Gresham Professor of Astronomy

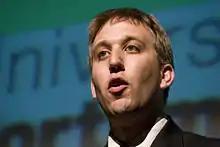
Chris Lintott, appointed Gresham Professor of Astronomy in 2023

The Professor of Astronomy at Gresham College, London, gives free educational lectures to the general public. The college was founded for this purpose in 1597, when it appointed seven professors. Astronomy is one of the original subjects as set out by the will of Thomas Gresham in 1575.